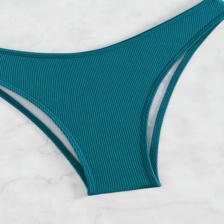
Label: Flat Lay